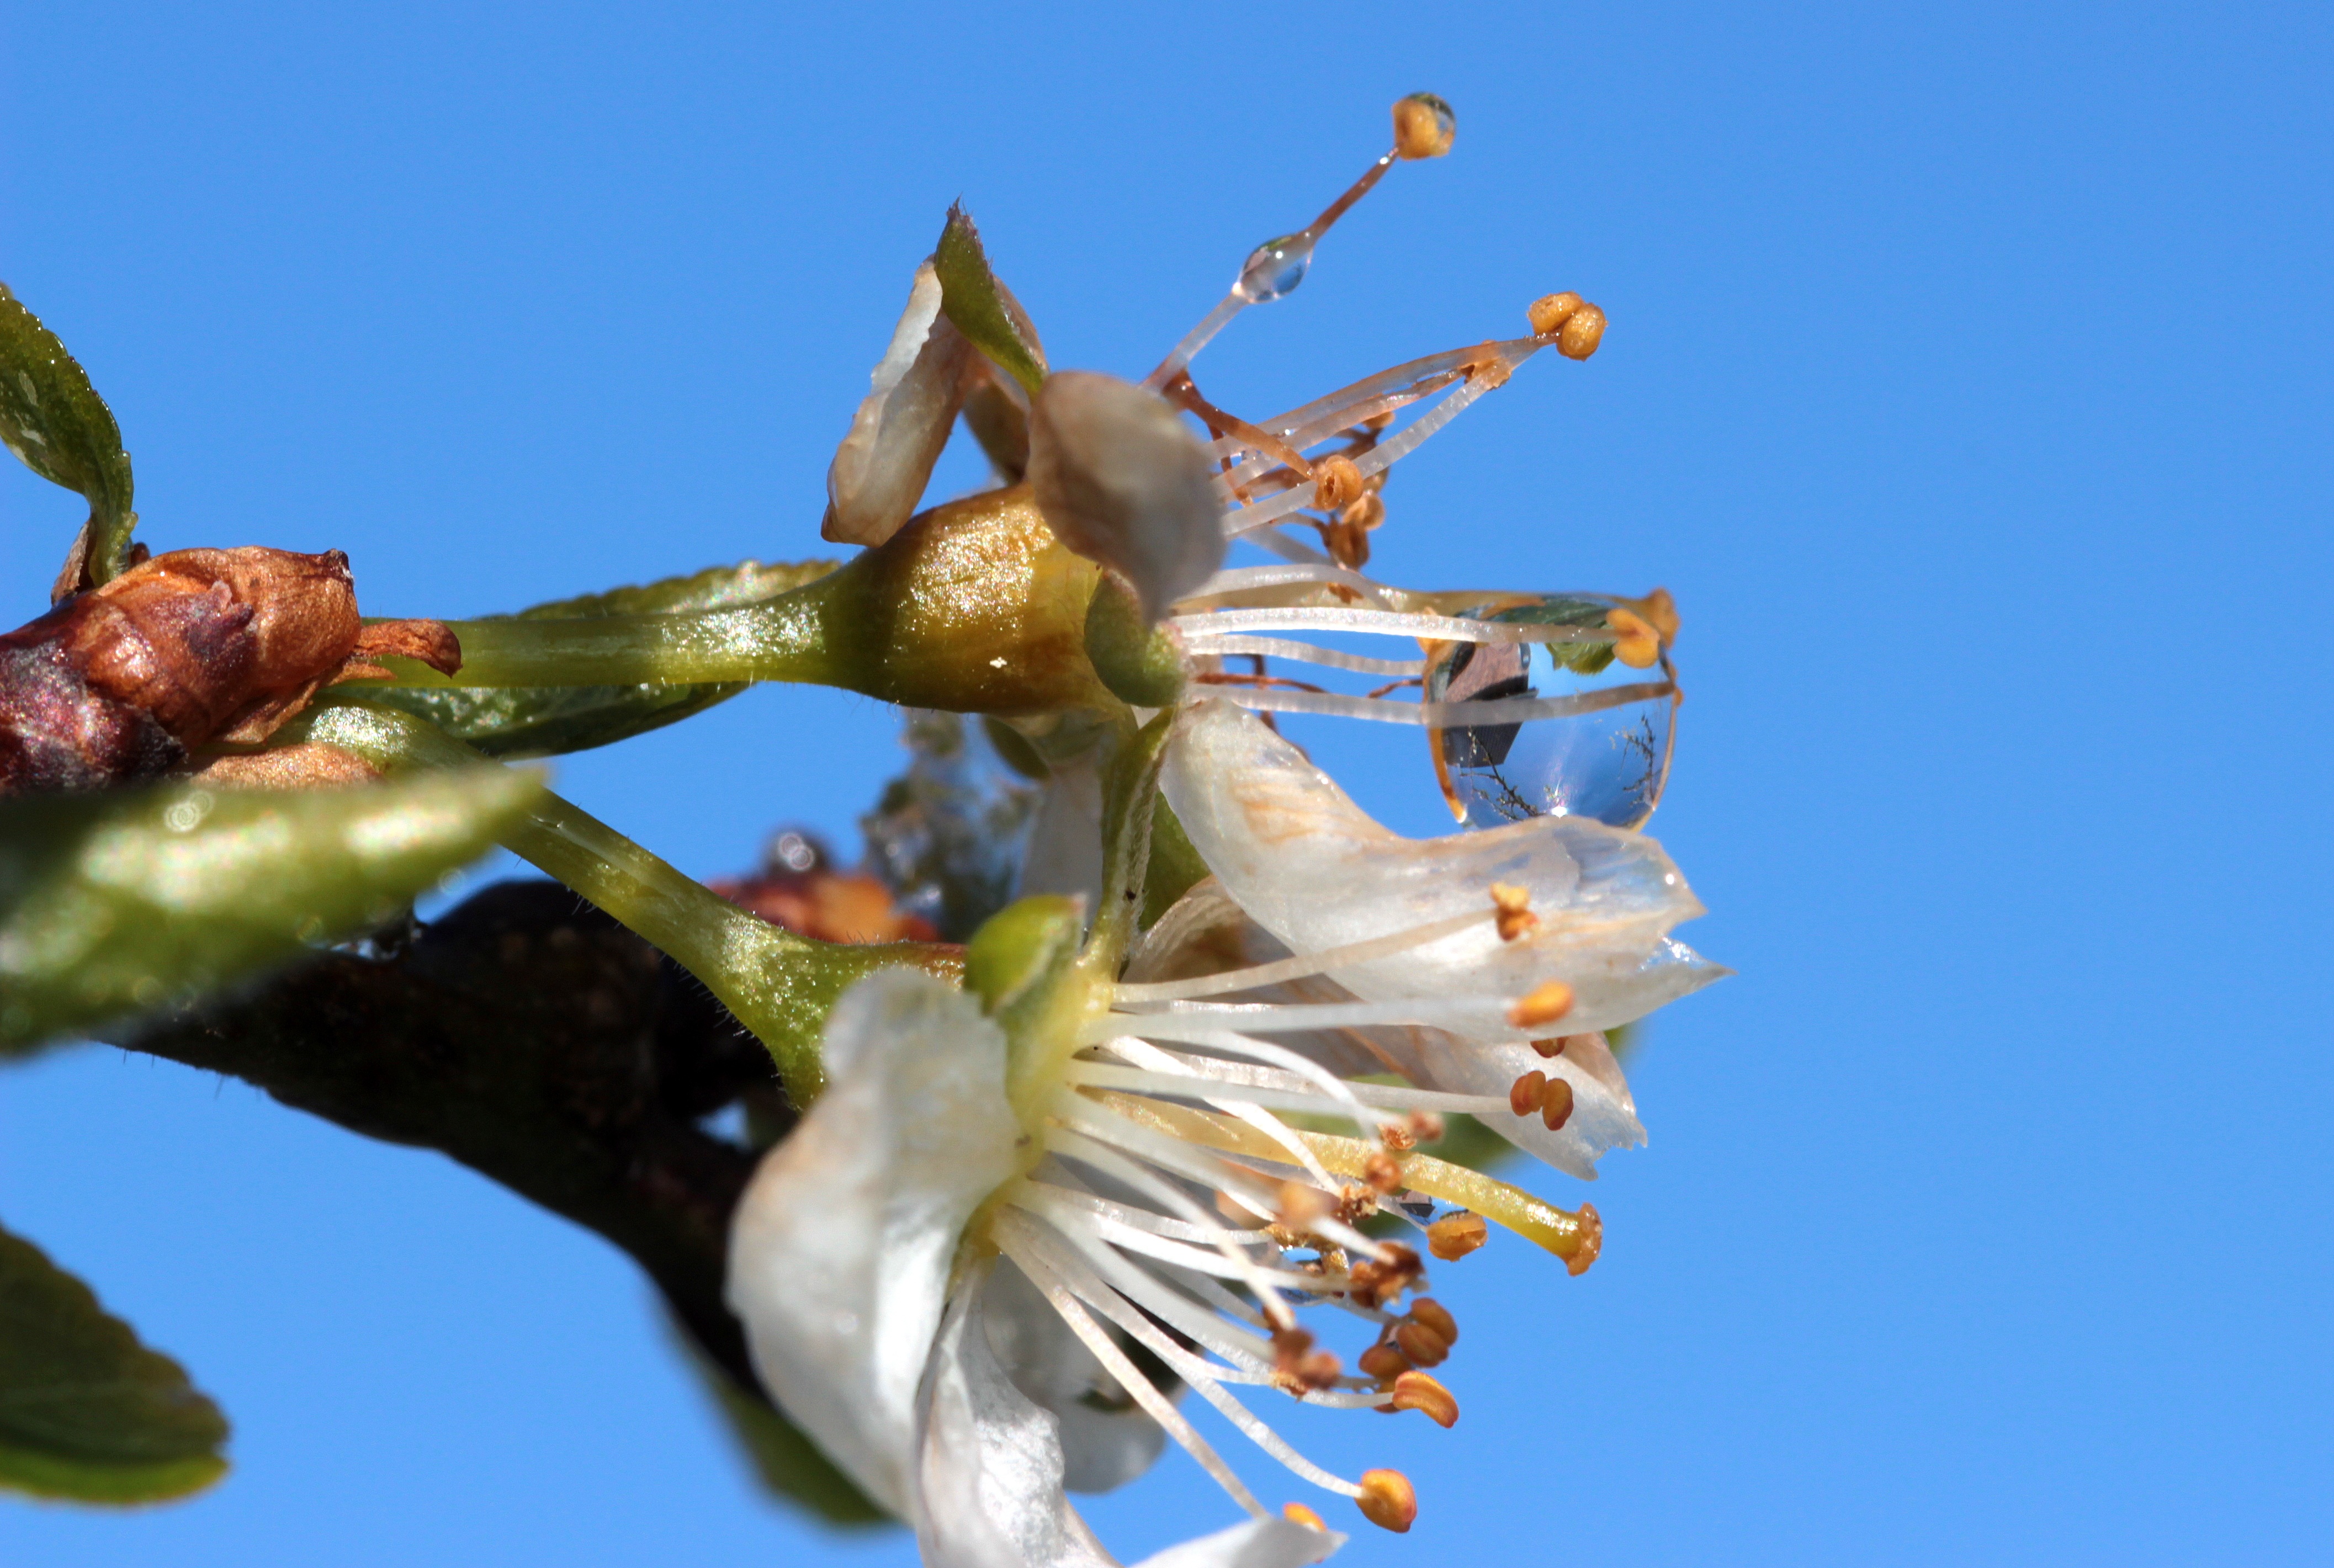
tree, branch, blossom, plant, leaf, flower, bloom, raindrop, wet, food, spring, reflection, produce, flora, macro photography, plum blossom, flowering plant, flowering stems, spieglung, plum tree, prunus domestica, plant stem, woody plant, land plant